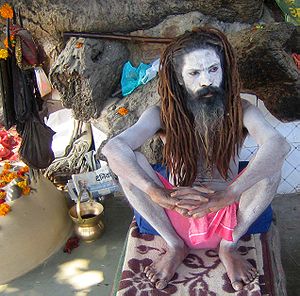
Dreadlocks
En sadhu med locks i Indien, 2005.
Dreadlocks er en frisure, hvor håret opdeles i indfiltrede lokker. Enten opstår det naturligt, ved at man undlader at rede sit hår, eller også skabes det ved en filtning af håret. Dreadlocks er forbundet med rastafarianisme, og har eksisteret i mange forskellige kulturer op gennem historien. Det er den ældste frisure man kender til.